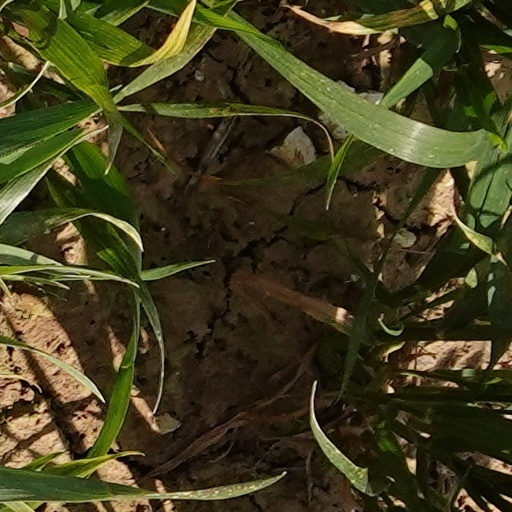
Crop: wheat